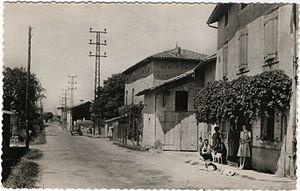
Cheyssieu (Isère). Une rue du village. Carte postale ancienne.
Cheyssieu est une commune française située dans le département de l'Isère en région Auvergne-Rhône-Alpes.